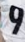
Number: 9